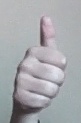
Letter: aleff